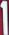
Number: 1